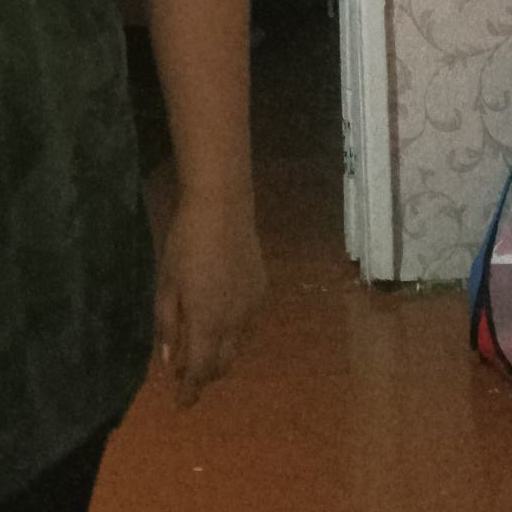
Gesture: no_gesture